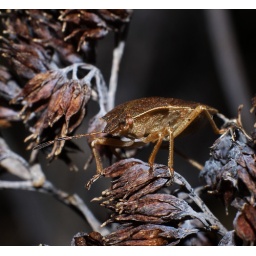
shield bug flew in the kitchen window this morning,returned to the garden unharmed